Blade on the Feather

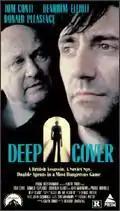
"Deep Cover" U.S. VHS cover

Blade on the Feather is a television drama by Dennis Potter, broadcast by ITV on 19 October 1980 as the first in a loosely connected trilogy of plays exploring language and betrayal. A pastiche of the John Le Carré spy thriller and transmitted eleven months after Anthony Blunt was exposed as the 'fourth man', the drama combines two of Potter's major themes: the visitation motif and political disillusionment. The play's title is taken from "The Eton Boating Song".